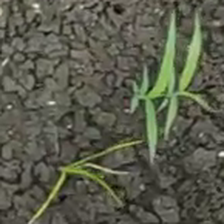
Weed species: Digitaria_SP_(Digitaria Sanguinalis )